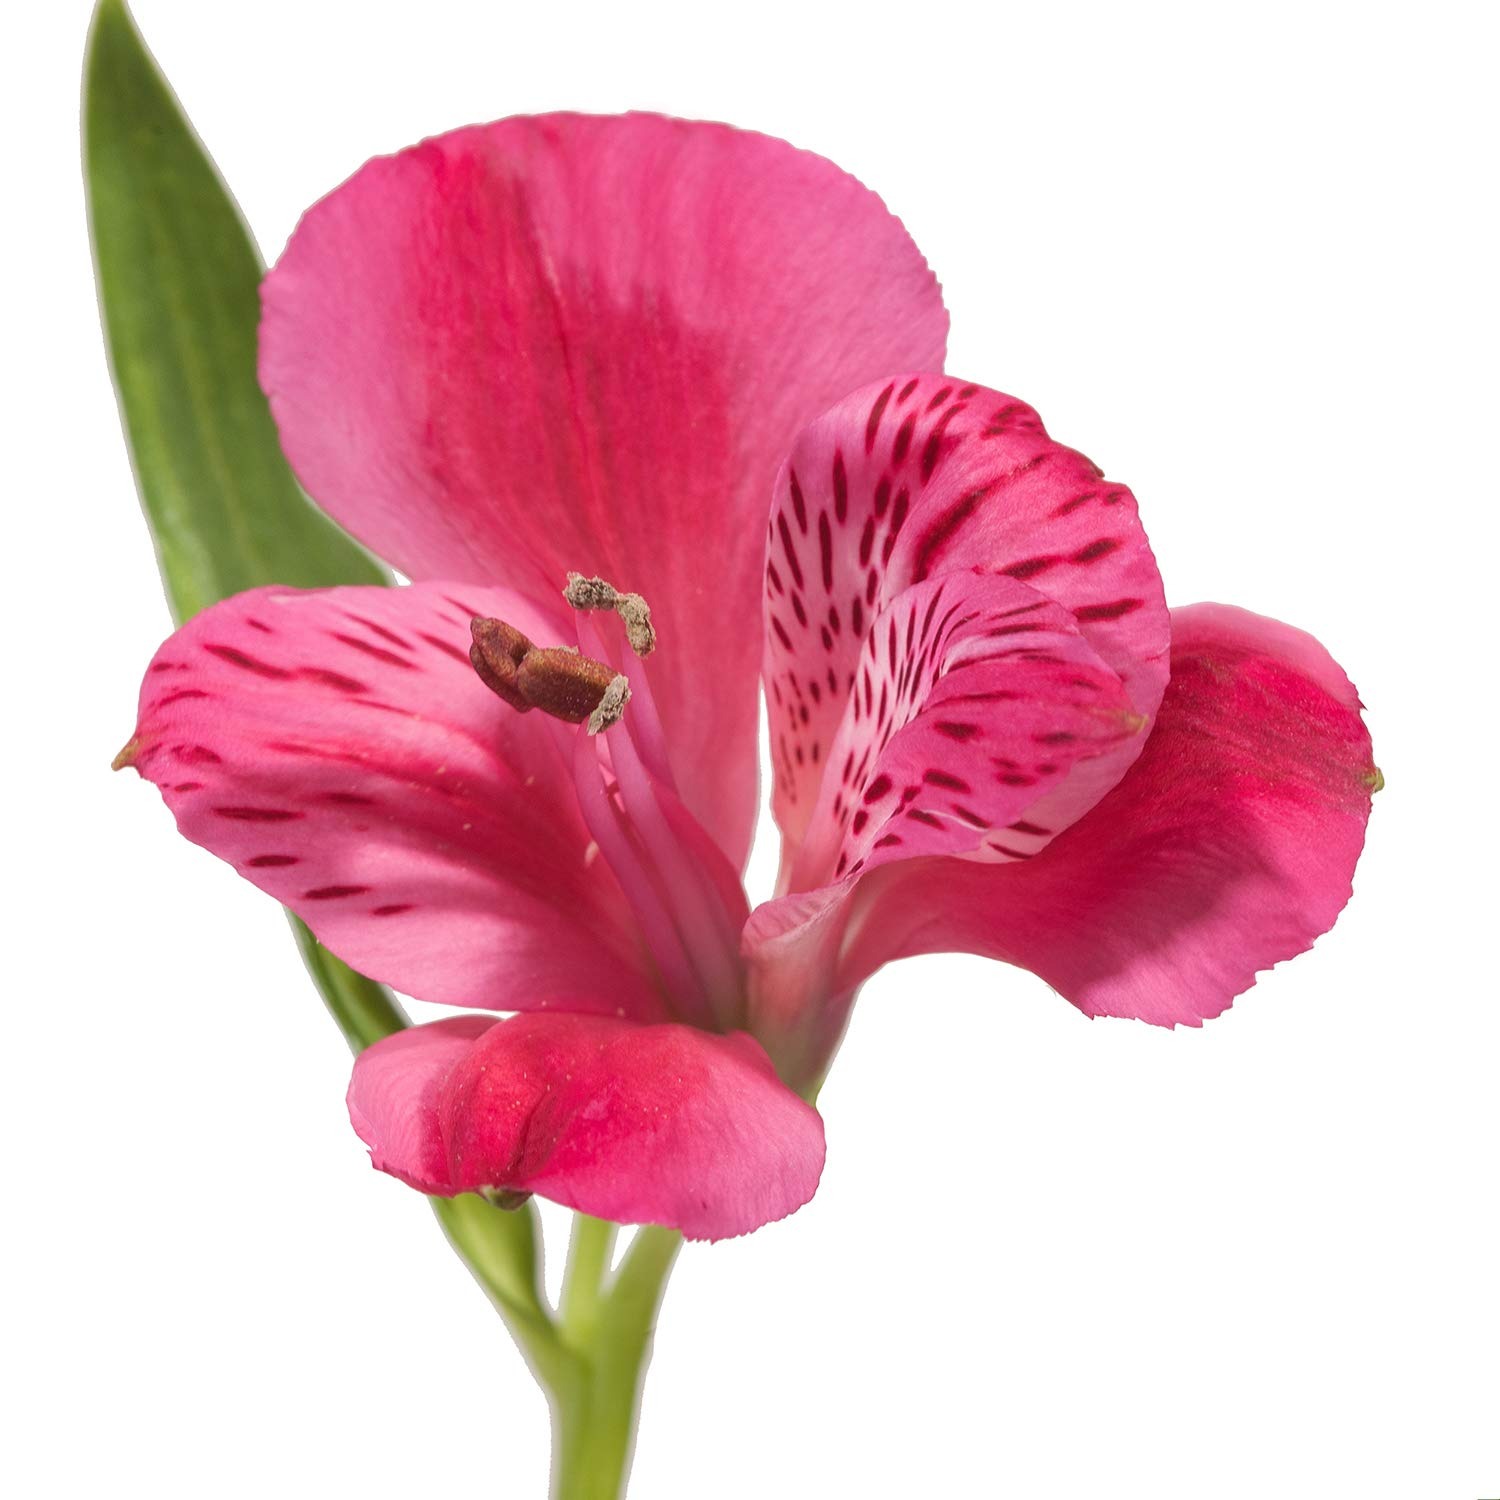
Item Name: Bloomingmore | Hot Pink Alstroemeria Peruvian Lilies | 50 Stems | Floral Arrangements | Home, Office, Wedding Decor, DIY, Party Event, Housewarming, Teacher and Engagement
Bullet Point 1: BLOOM SELECTIONS : 50 hot pink alstromerias
Bullet Point 2: FRESH FLOWERS: Revel in the delight of your Bouquet Refreshing to life; Enjoy the freshness, as these handpicked flowers gracefully
Bullet Point 3: CARE AND HANDLING: Before your flowers ship, they are prepared with proper hydration methods. To ensure your flowers thrive, simply follow these care steps upon arrival: remove your bouquet from its wrap and place them in a vase filled with fresh luke warm water
Bullet Point 4: DELIVER AT YOUR CONVENIENCE: Place your orders any day, by 2 PM EST to receive your items in 3 days.
Bullet Point 5: SATISFACTION GUARANTEED: We stand behind the quality of our products. If you're not completely satisfied, contact us for a refund or replacement. Digital pictures required
Product Description: Hot pink alstroemeria are peruvian lilies that have 3 to 5 blooms in each stem. They can be used as fillers and are the perfect addition to a “wild flower” arrangement. Pair with roses, bigger lilies, garden roses and other favorite focal flowers. They make a gorgeous wedding bouquet or arrangement on their own.<br><br>✅ Note. Please allow for small discrepancies in the color hue due differences in monitor resolution and subtle climatic changes during growing season.<br><br>✅ The box will include care instructions to help make the flowers long lasting. Before your flowers ship, they are prepared with proper hydration methods. If your flowers appear sleepy and thirsty, it is normal.
Value: 1.0
Unit: Count

Price: 65.98